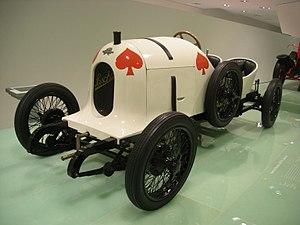
La Course de côte de Malchamps était une compétition automobile organisée par le Royal Automobile Club liégeois, le plus souvent entre le mois de juin et la mi-septembre. Motos et motocyclettes de plus et de moins de 50 kilos se mêlaient aussi annuellement à cette montée.